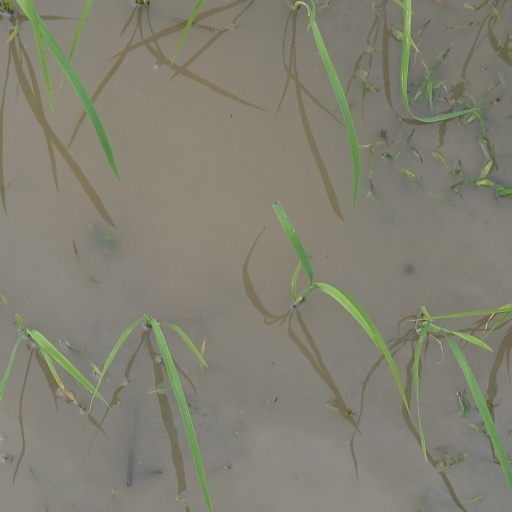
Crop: rice